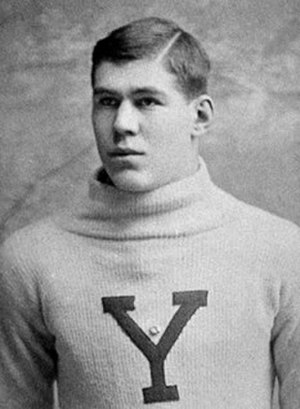
William Heffelfinger
William "Pudge" Heffelfinger
"William ""Pudge"" Walter Heffelfinger var en amerikansk footballspiller og træner. Han anses som den første professionelle footballdspiller.